Peter Young (activist)

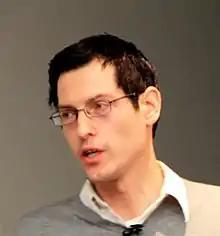
Peter Young

Peter Daniel Young is an American animal rights activist. He was indicted by a federal grand jury in 1998 on charges related to fur farm raids in Iowa, South Dakota, and Wisconsin in 1997. He was in hiding for seven years, before being arrested in San Jose and sentenced to two years' imprisonment in 2005. Young was released in February 2007.